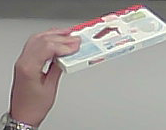
Product: kinder_chocolate